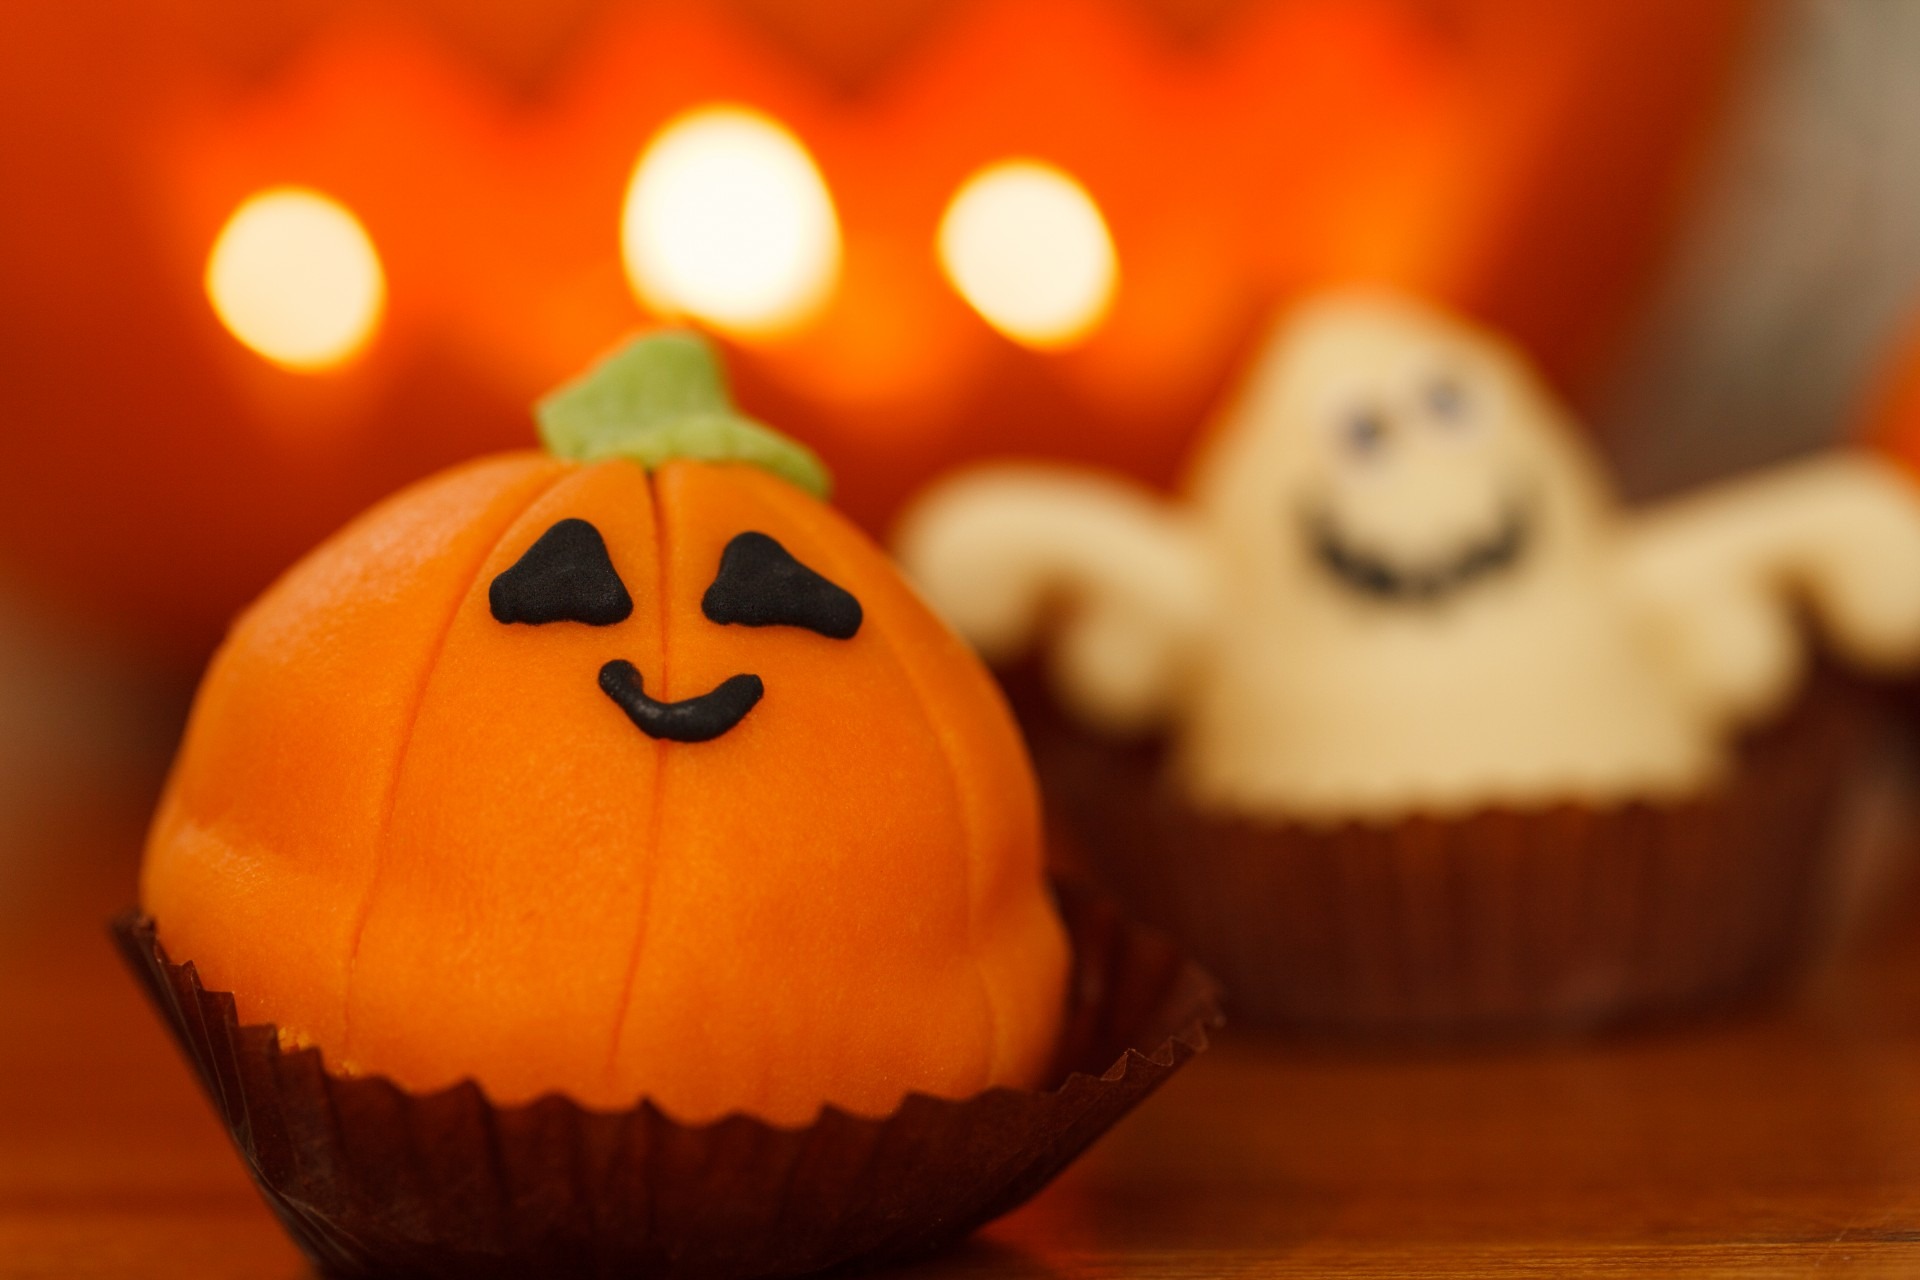
sweet, spooky, celebration, decoration, orange, food, produce, pumpkin, halloween, holiday, cupcake, dessert, cake, scary, icing, party, seasonal, creepy, candy, decorated, sweetness, treat, flavor